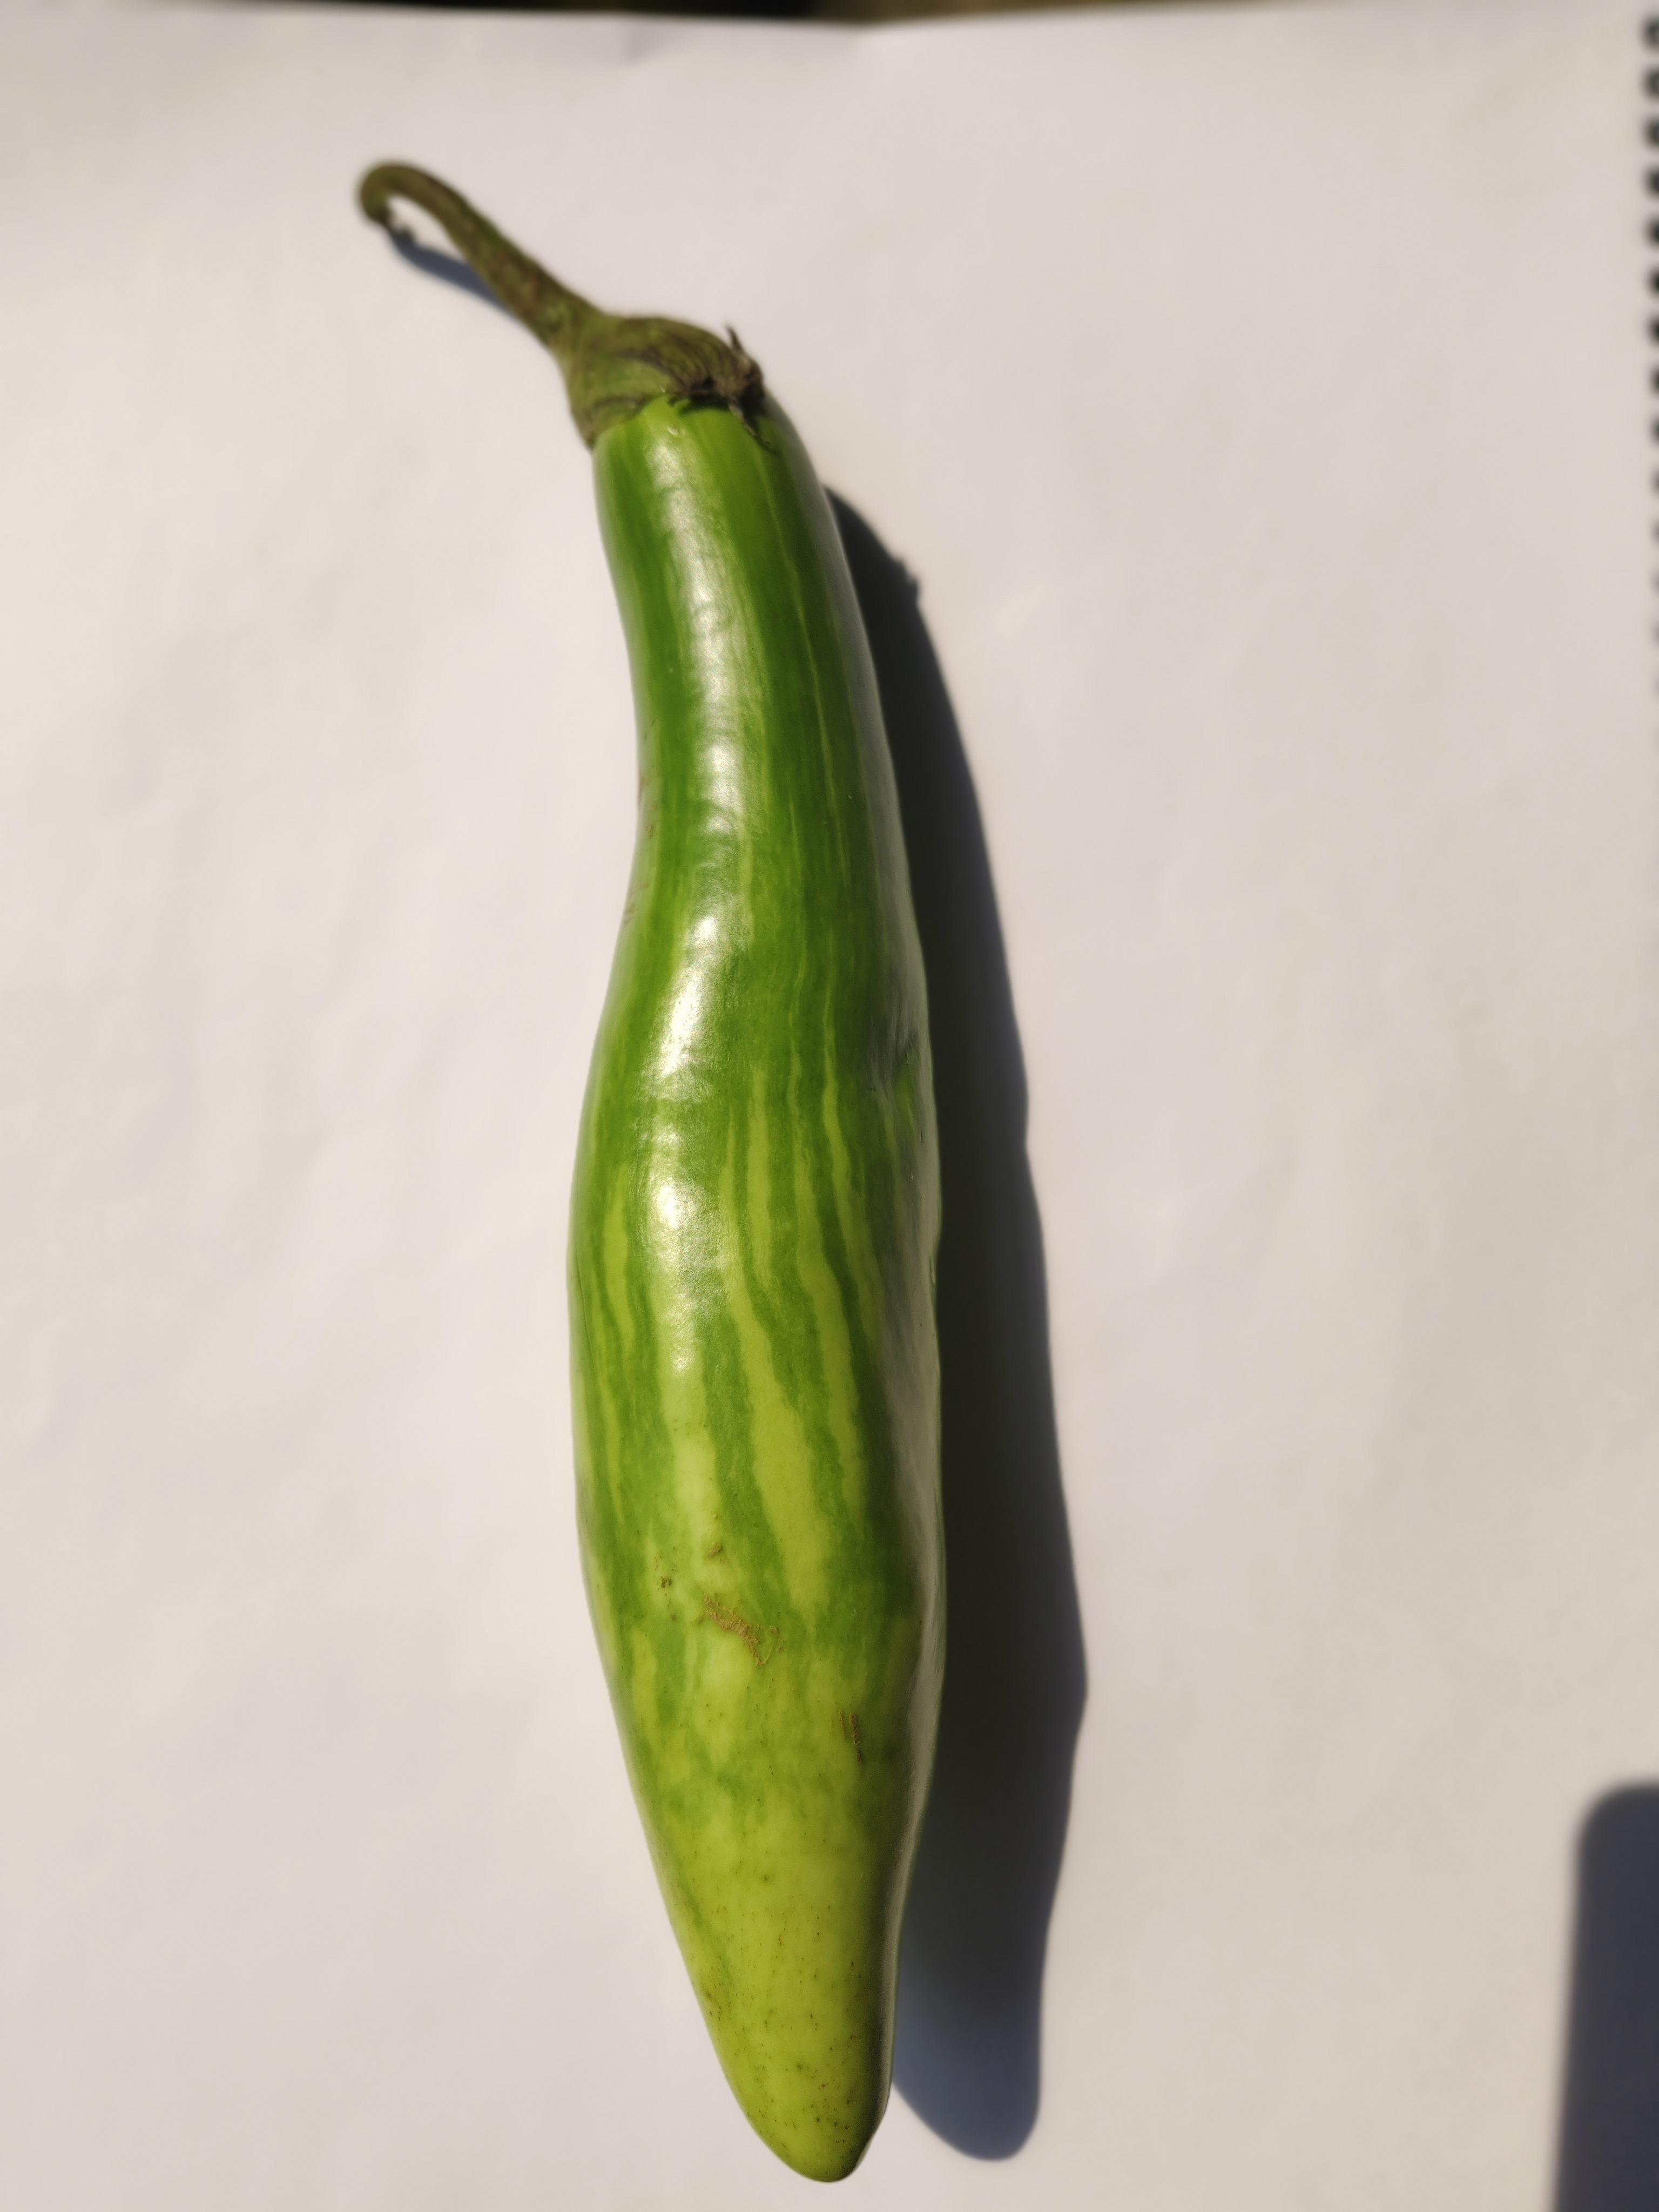
Label: Brinjal